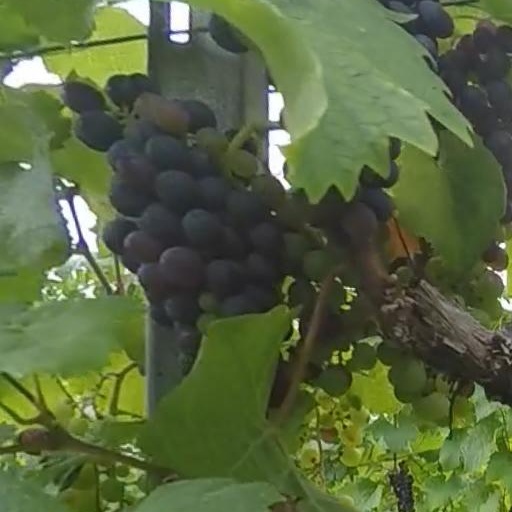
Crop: grape